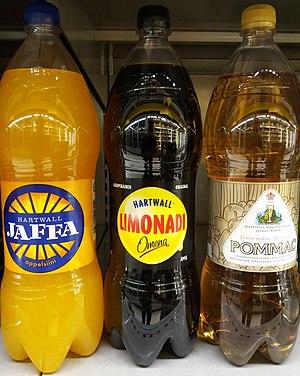
Hartwall est l'un des plus grands fabricants de boissons en Finlande.